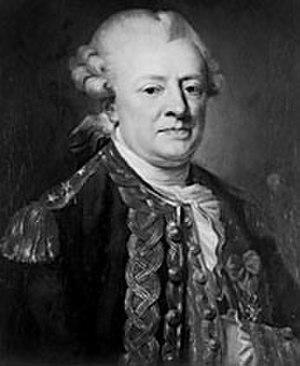
Portrait de Sébastien-François Bigot de Morogues (1706-1781). Artiste inconnu
Sébastien-François Bigot, vicomte de Morogues, né le 1ᵉʳ mars 1706 à Brest, décédé le 26 août 1781 au château de Villefallier dans la paroisse de Jouy-le-Potier, est un officier de marine et gentilhomme français du XVIIIᵉ siècle. Il termine sa carrière militaire avec le grade de lieutenant général des armées navales dans la Marine royale et publie un certain nombre d'ouvrages relatifs à la tactique navale.
L’Académie de marine désigne deux institutions différentes, dont la seconde est héritière de la première. Une Académie de marine est créée par Louis XV à Brest en 1752. Devenue Académie royale de marine, elle se réunit à Brest jusqu’à sa suppression en 1793. Une nouvelle Académie de marine, perpétuant la mission de l'Académie royale ayant existé à Brest au XVIIᵉ siècle, est fondée à Paris en 1921 sous la forme d'une association, puis d'un établissement public d'État.
La bataille des Cardinaux, connue sous le nom de Battle of Quiberon Bay par les Britanniques, est une bataille navale ayant opposé les flottes française et britannique pendant la guerre de Sept Ans. Elle a lieu le 20 novembre 1759 et se déroule dans un triangle de sept milles marins formé par les îles d'Hœdic et Dumet et la pointe du Croisic, au large de la Bretagne.